Terra Nova Expedition

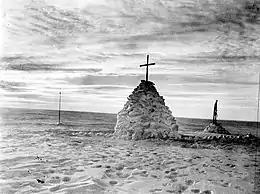
Grave of the Southern party

This was a continuation of the work carried out in the earlier journey, this time concentrating on Granite Harbour region approximately north of Butter Point. Taylor's companions this time were Debenham, Gran and Forde. The main journey began on 14 November and involved difficult travel over sea ice to Granite Harbour, which was reached on 26 November. Headquarters were established at a site christened Geology Point, and a stone hut was built. During the following weeks, exploration and surveying work took place on the Mackay Glacier, and a range of features to the north of the glacier were identified and named.